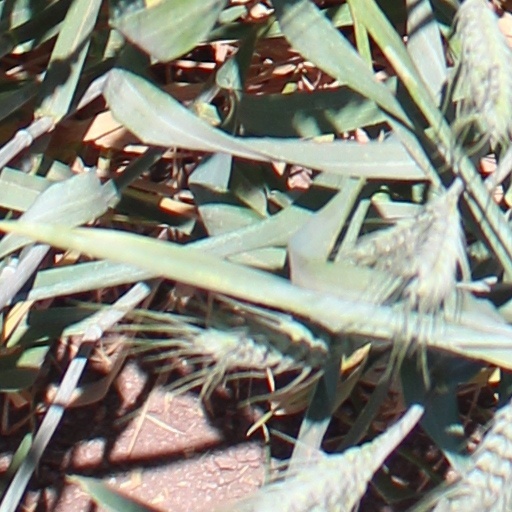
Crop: wheat